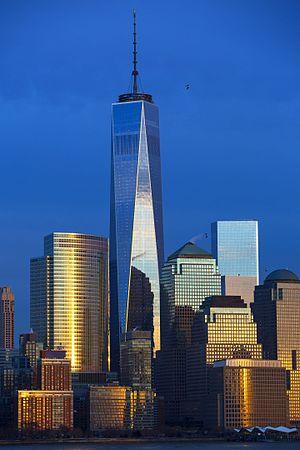
Le One World Trade Center est le principal bâtiment du nouveau complexe World Trade Center dans le Lower Manhattan, à New York, et le plus haut gratte-ciel de l'hémisphère ouest. Cette tour de 104 étages porte le même nom que la tour jumelle nord du World Trade Center initial, détruite lors des attentats du 11 septembre 2001.
Cet article concerne une liste des plus hautes constructions de New York aux États-Unis. Avec 251 gratte-ciel, New York est la ville qui compte le plus de gratte-ciel au monde après Hong Kong et Dubaï. Le plus haut gratte-ciel de la ville est actuellement le One World Trade Center, qui culmine à 541 mètres.